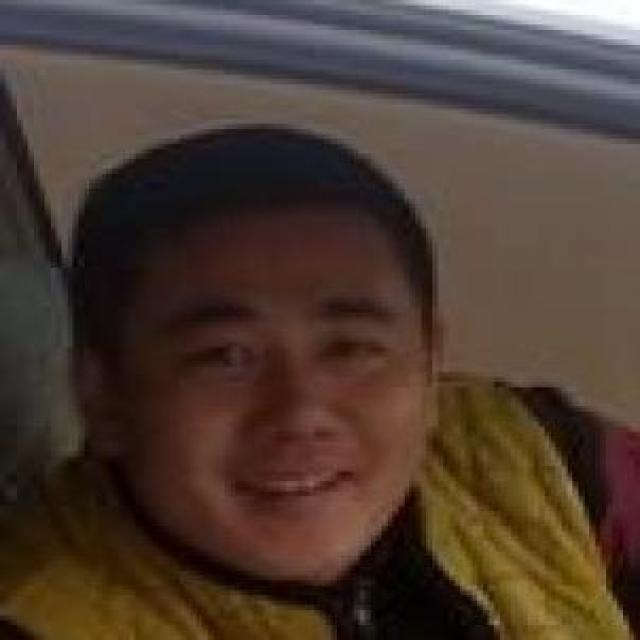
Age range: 21-44